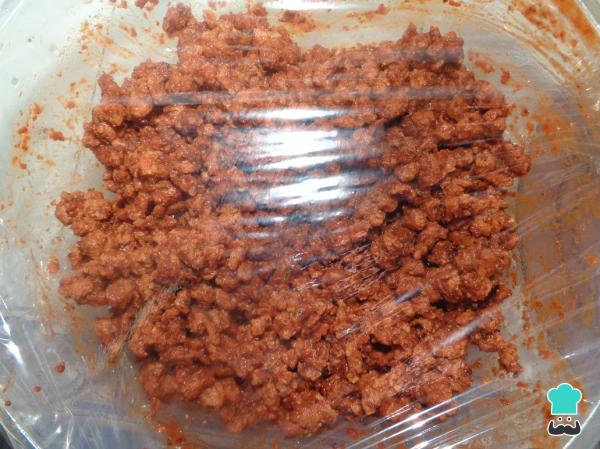
Una vez lista la salsa la añadimos colándola sobre la soja, integramos todo muy bien, procurando que toda la soja se impregne de la salsa. Entonces cubrimos con papel film y dejamos reposar en el refrigerador por al menos 4 horas.